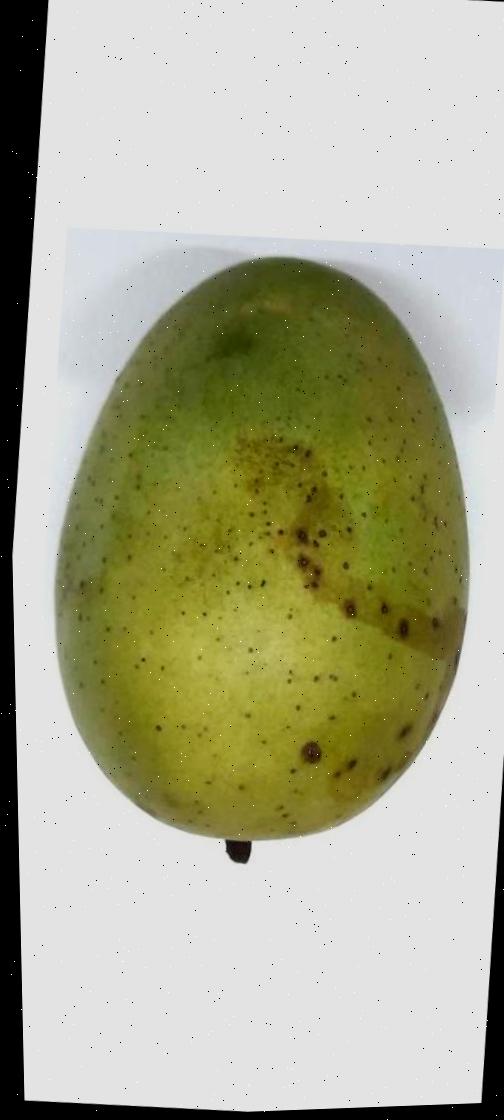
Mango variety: Langra